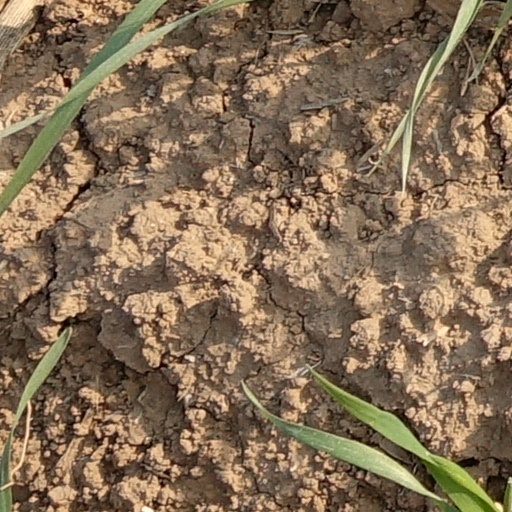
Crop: wheat